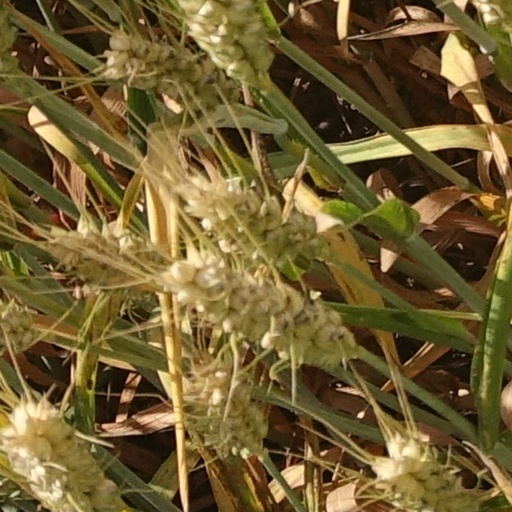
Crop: wheat